Northumberland Development Project

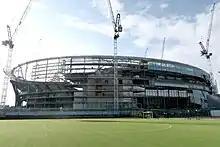
New stadium under construction, view from east

The first plan of 2007 was initially estimated to cost around £300 million, raised to around £400 million in 2009 for a revised plan, then to £430 million in 2012. Phase 1 of this plan was projected to cost £45 million, Phase 2 which includes the construction of the stadium at £305 million, and Phase 3 at £80 million. After Phase 1 of this plan had been completed, a new plan with different designs for the stadium and other buildings was submitted in 2015, and this new plan was projected to cost £400 million. Cost however had escalated in the course of construction, with the project estimated to cost £850 million in 2018. Part of the increase was a result of the higher cost of import due to the effect of the Brexit vote on the exchange rate, changes to the built, overtime working and higher construction cost. In April 2019, club chairman Levy said that the cost is of the order of £1 billion.